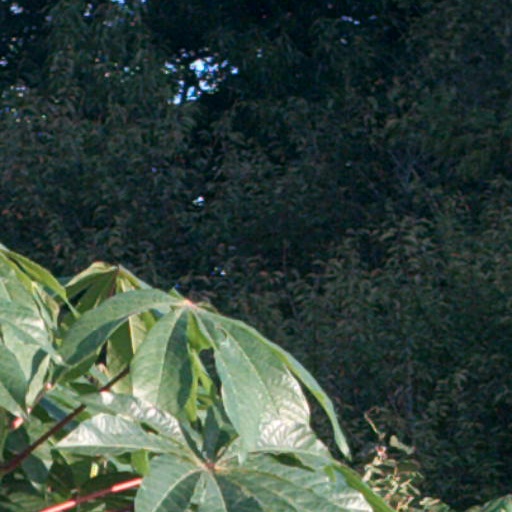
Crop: cassava